History of the Falkland Islands

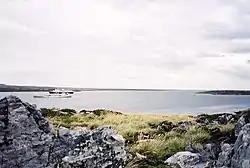
A squid trawler, and a cruise ship in Port William representing two trends in recent economic development

Mount Pleasant, to the west of Stanley, was chosen as the site for the new base. The airfield was opened by The Duke of York in 1985, and became fully operational in 1986.